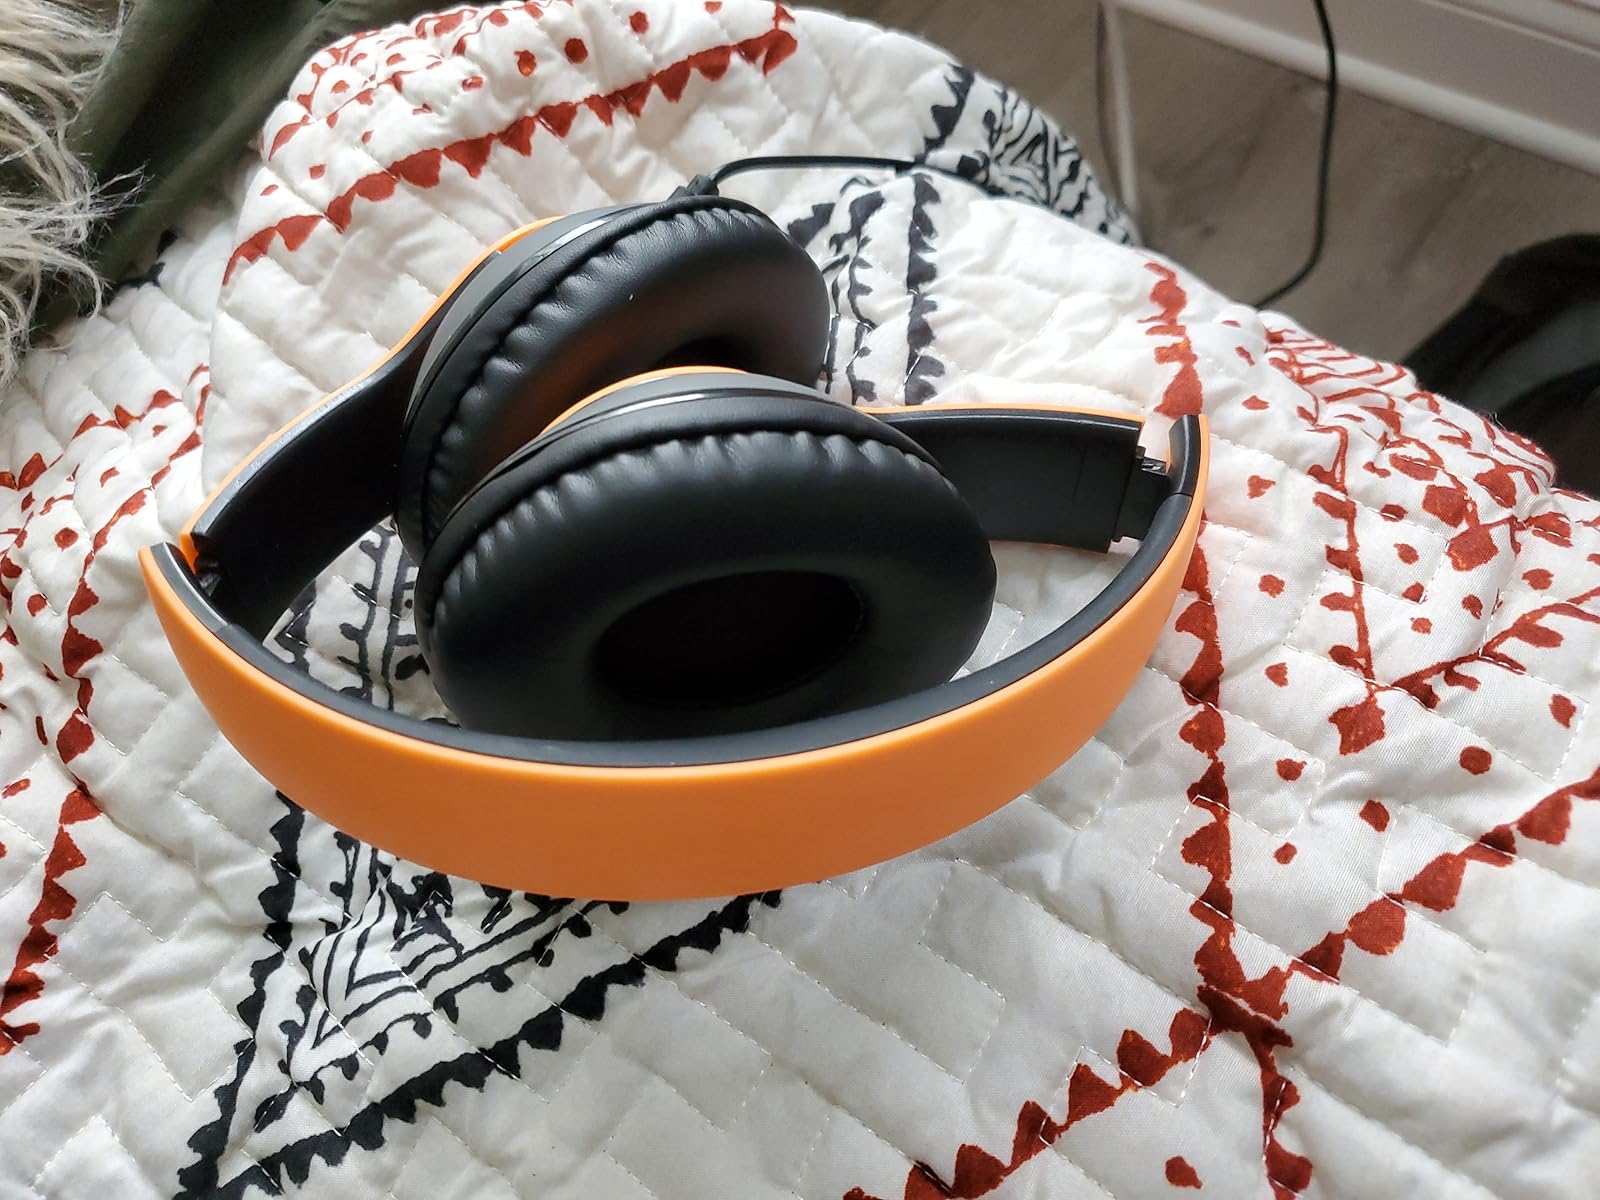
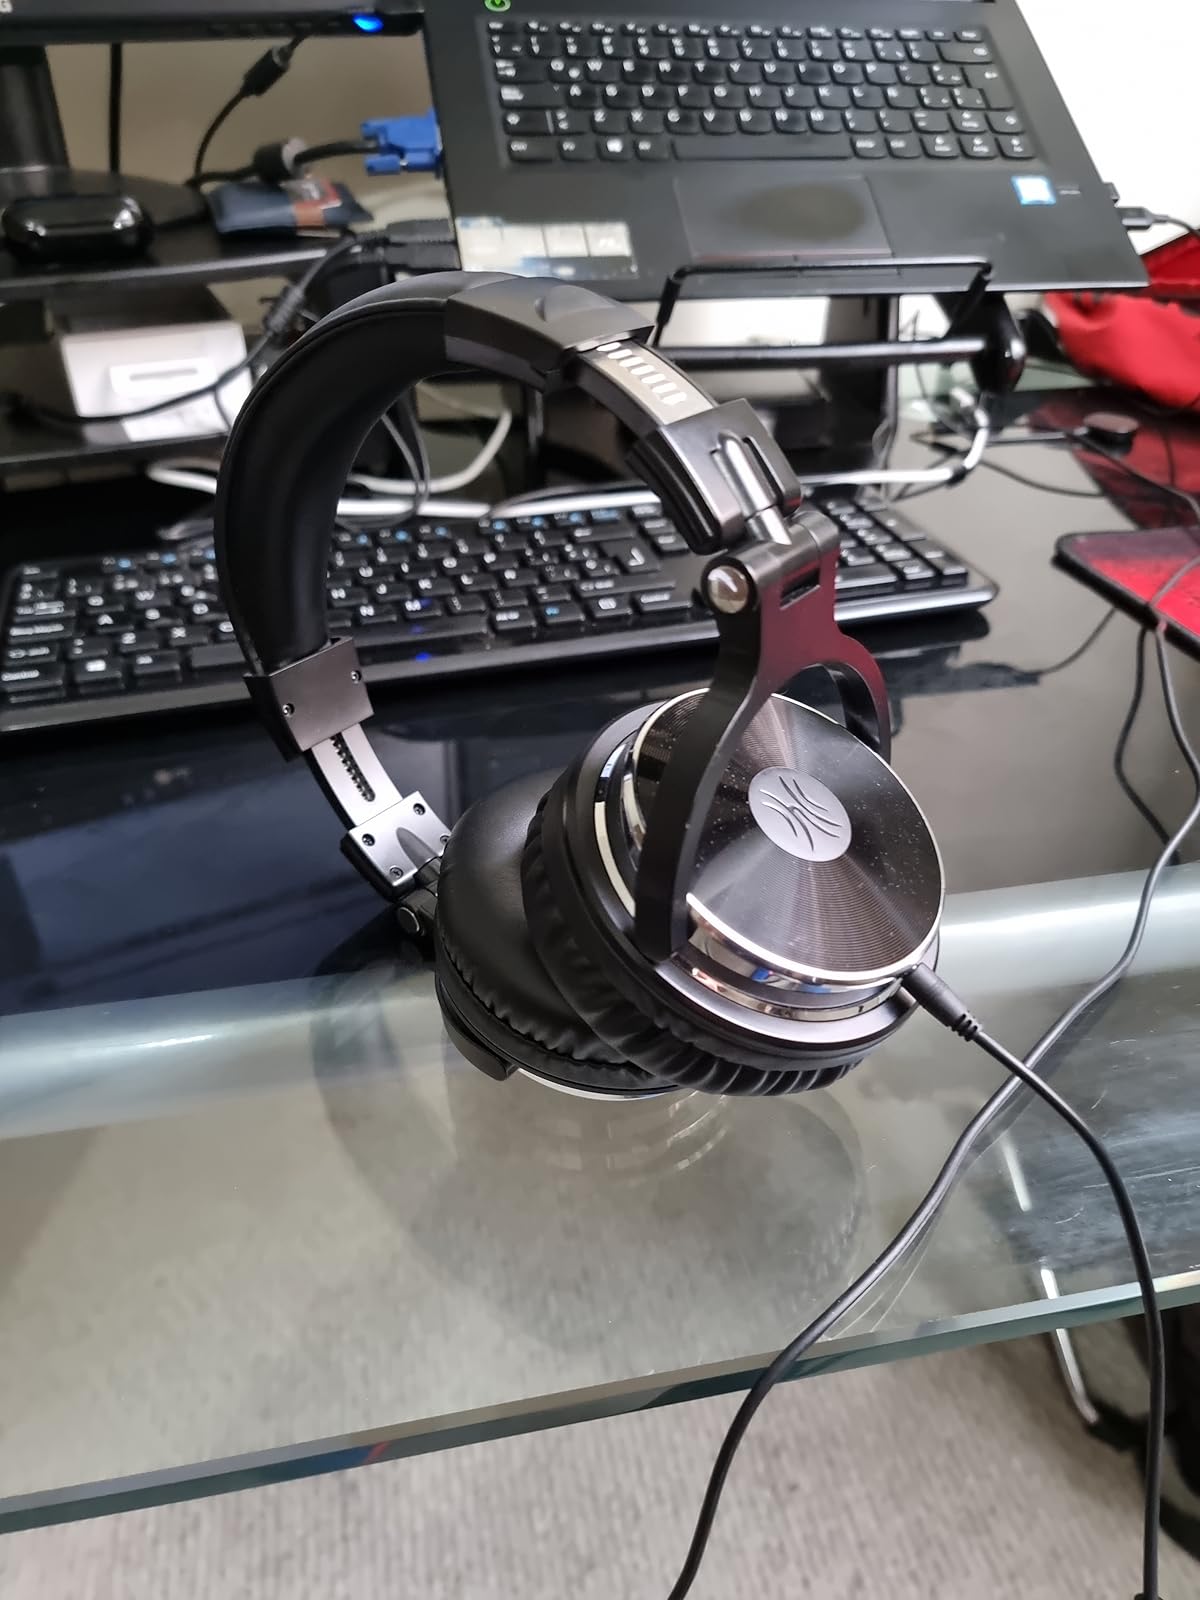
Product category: headphones
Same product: no